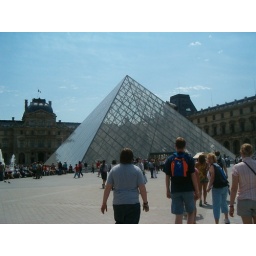
I.M. Pei's glass pyramid houses the entrance to the Louvre. It stands in stark contrast to the old buildings that surround it.